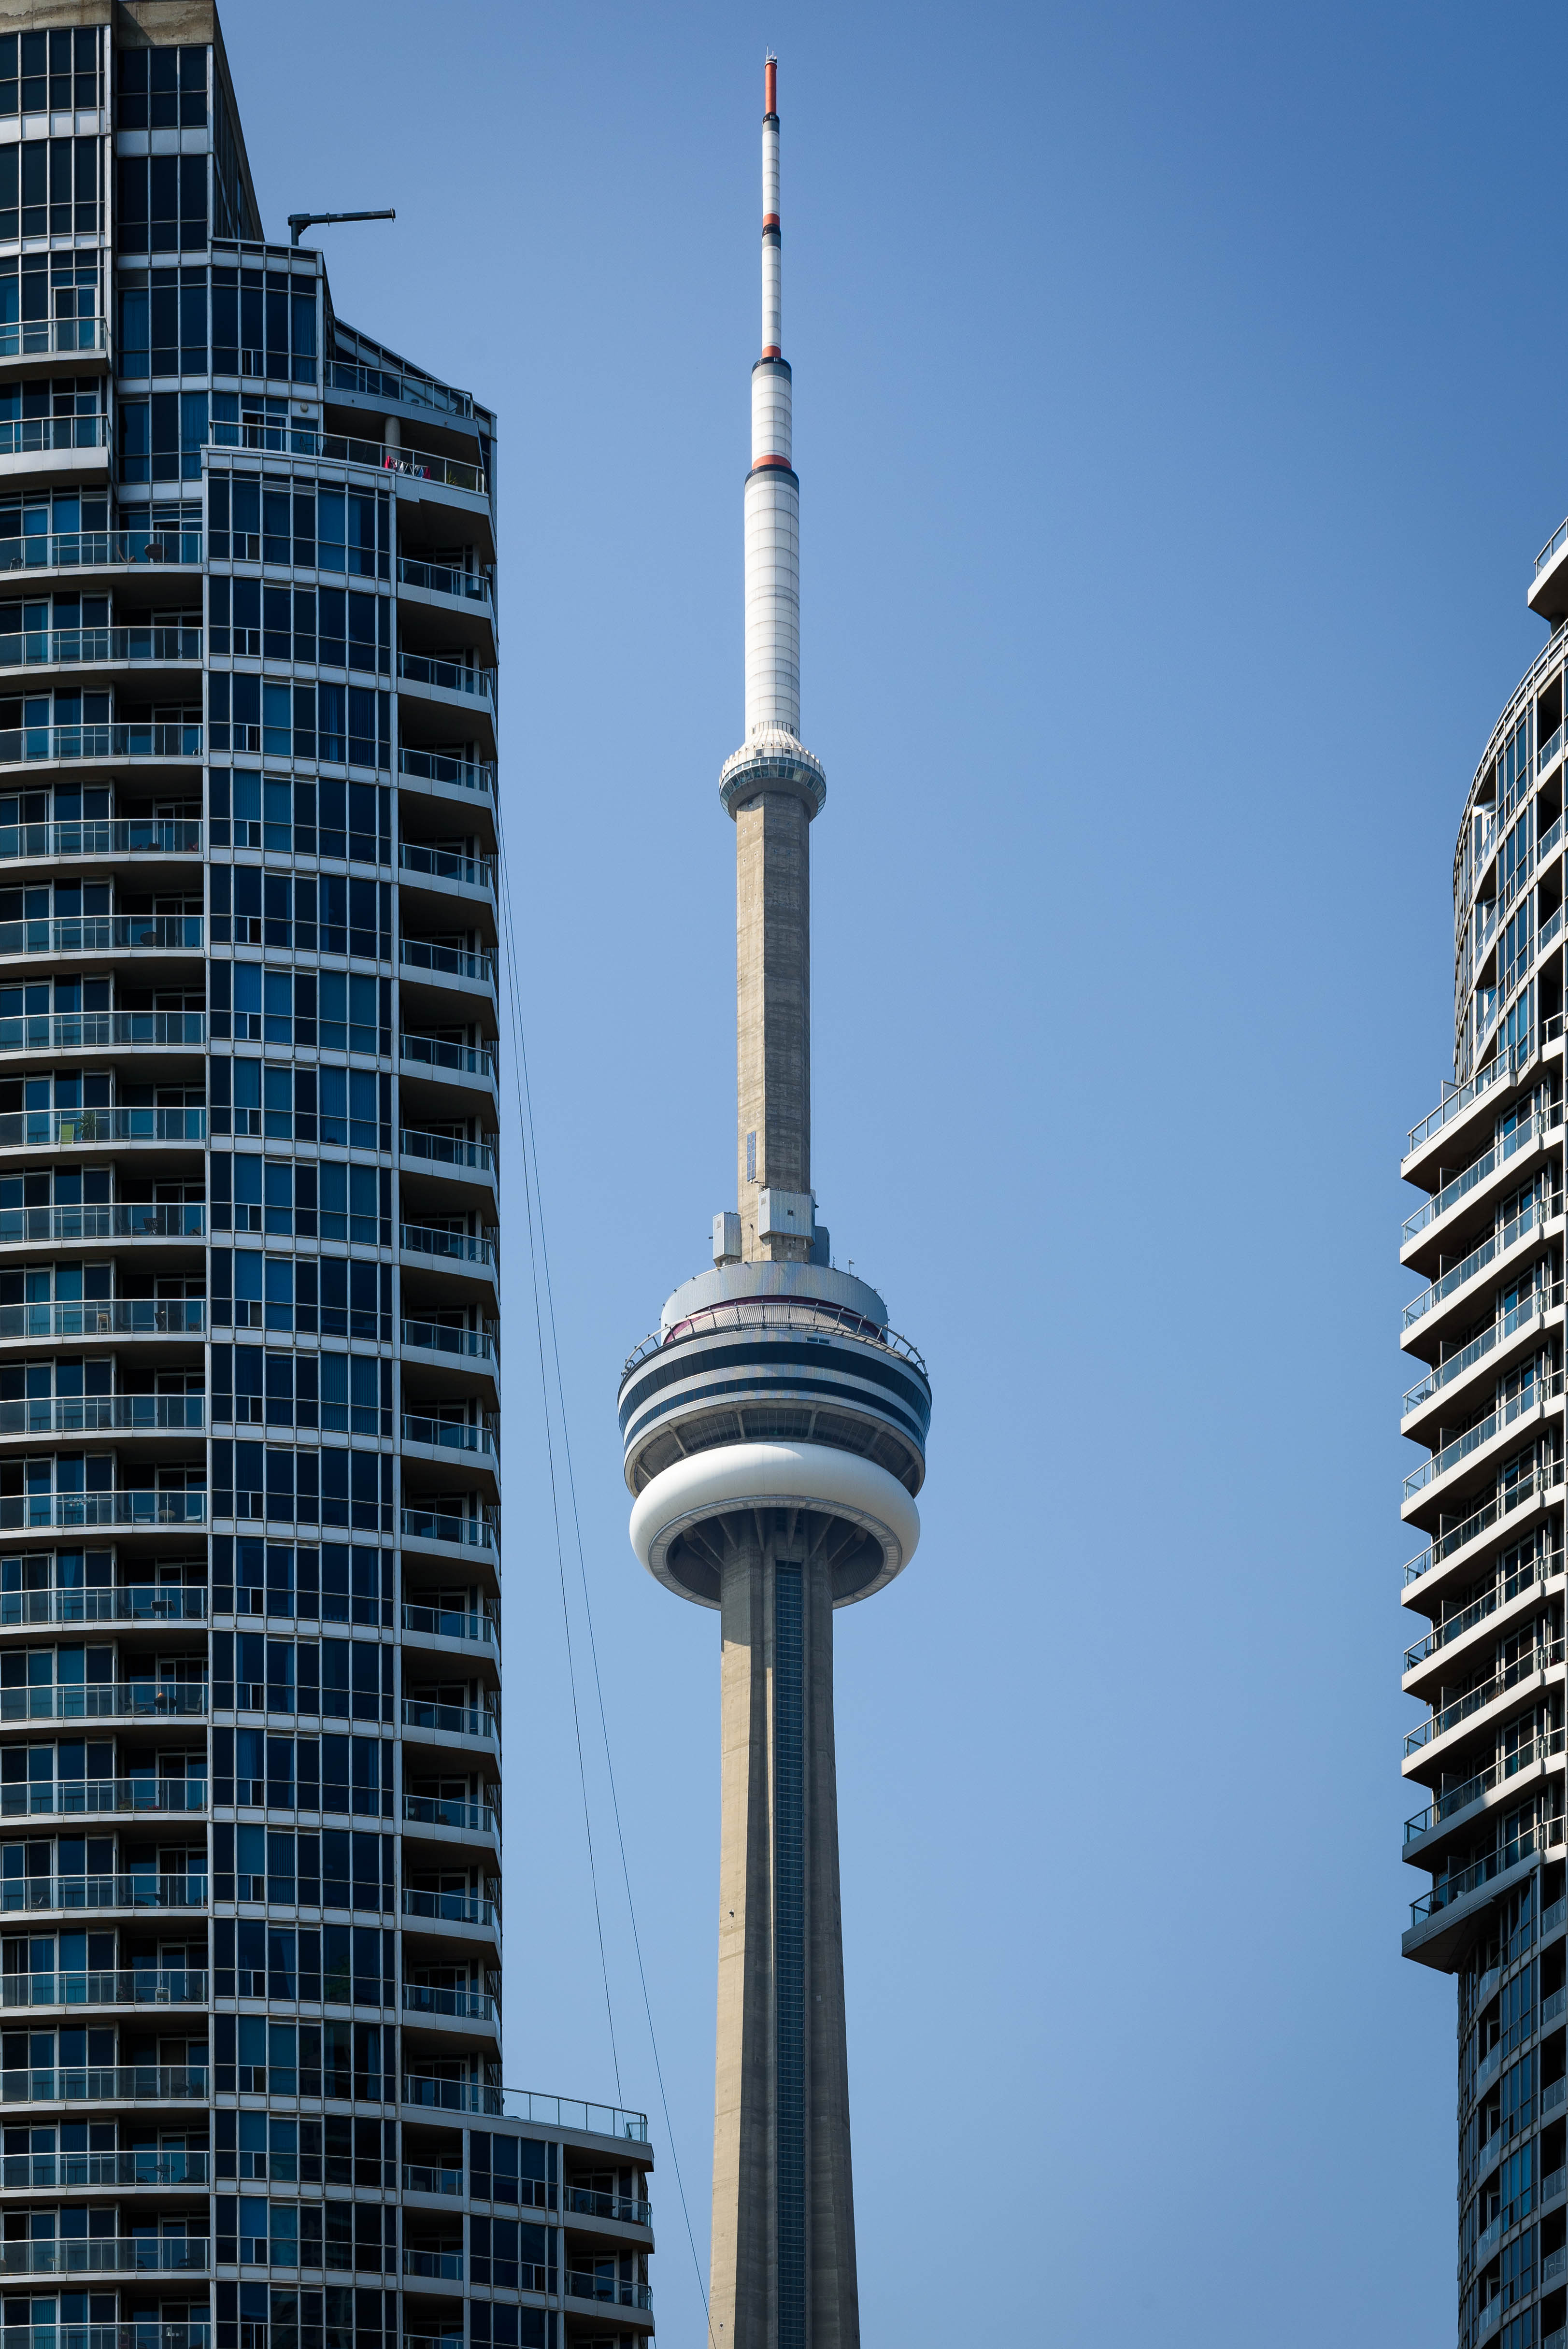
architecture, skyline, city, skyscraper, cityscape, downtown, tower, landmark, blue, nikon, tower block, publicdomain, spire, steeple, d750, toronto, photowalk, metropolis, control tower, urban area, human settlement, metropolitan area